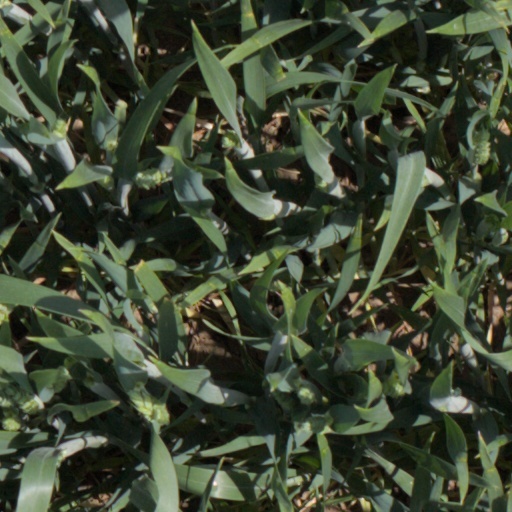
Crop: wheat